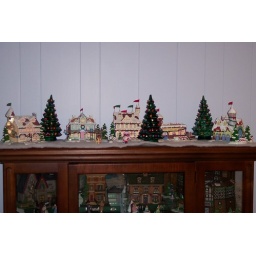
The Rudolf the Red Nosed Reindeer themed village in the early years...when it actually fit on a sofa table